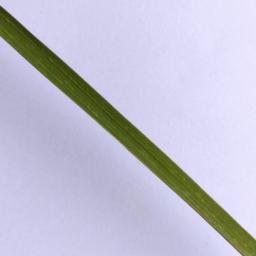
Label: Rice___Healthy